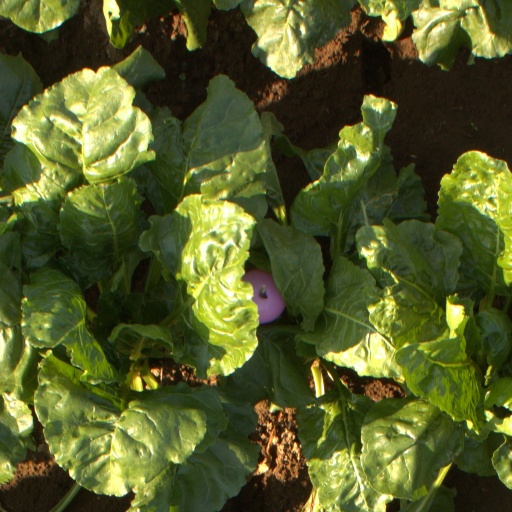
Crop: sugar beet